Governor of New South Wales

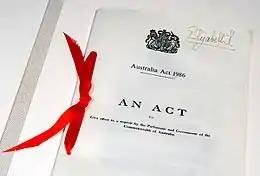
The copy of the Australia Act 1986 (UK) bearing the Queen's signature, now displayed in Canberra

In 1942, the Commonwealth of Australia passed the "Statute of Westminster Adoption Act 1942", which rendered Australia dominion status under the Statute of Westminster, and while Australia and Britain share the same person as monarch, that person acts in a distinct capacity when acting as the monarch of each dominion. The convention that the monarch acts in respect of Australian affairs on the advice of his or her Australian ministers, rather than his or her British ministers, became enshrined in law. For New South Wales however, because the Statute of Westminster did not disturb the constitutional arrangements of the Australian states, the governor remained (at least formally) in New South Wales the representative of the British monarch. This arrangement seemed incongruous with the Commonwealth of Australia's independent dominion status conferred by the Statute of Westminster, and with the federal structure.